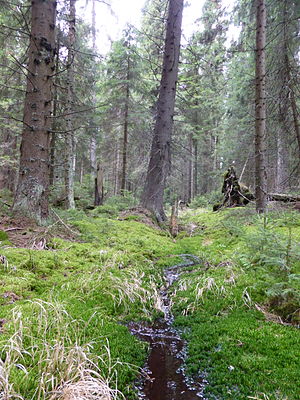
Skřítek højmose / Naturbeskyttelse
Tørvemose med 160-årig granskov i det nationale naturreservat Skřítek højmose.
Skřítek højmose er et nationalt Naturreservat på et areal af 166,65 ha, som ligger i nærheden af landsbyen Sobotín i distriktet Šumperk i det nordøstlige Tjekkiet. Området administreres af Agentura ochrany přírody a krajiny ČR.